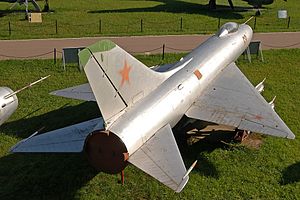
Sukhoj Su-9 / Varianter
Sukhoj Su-9 udstillet på Monino museum
Sukhoj Su-9 er et en-motorers missilbevæbnet altvejrs-jager udviklet af det sovjetiske flydesign-bureau Sukhoj.